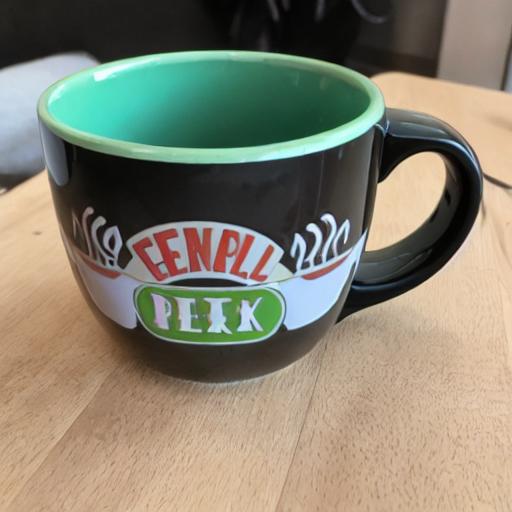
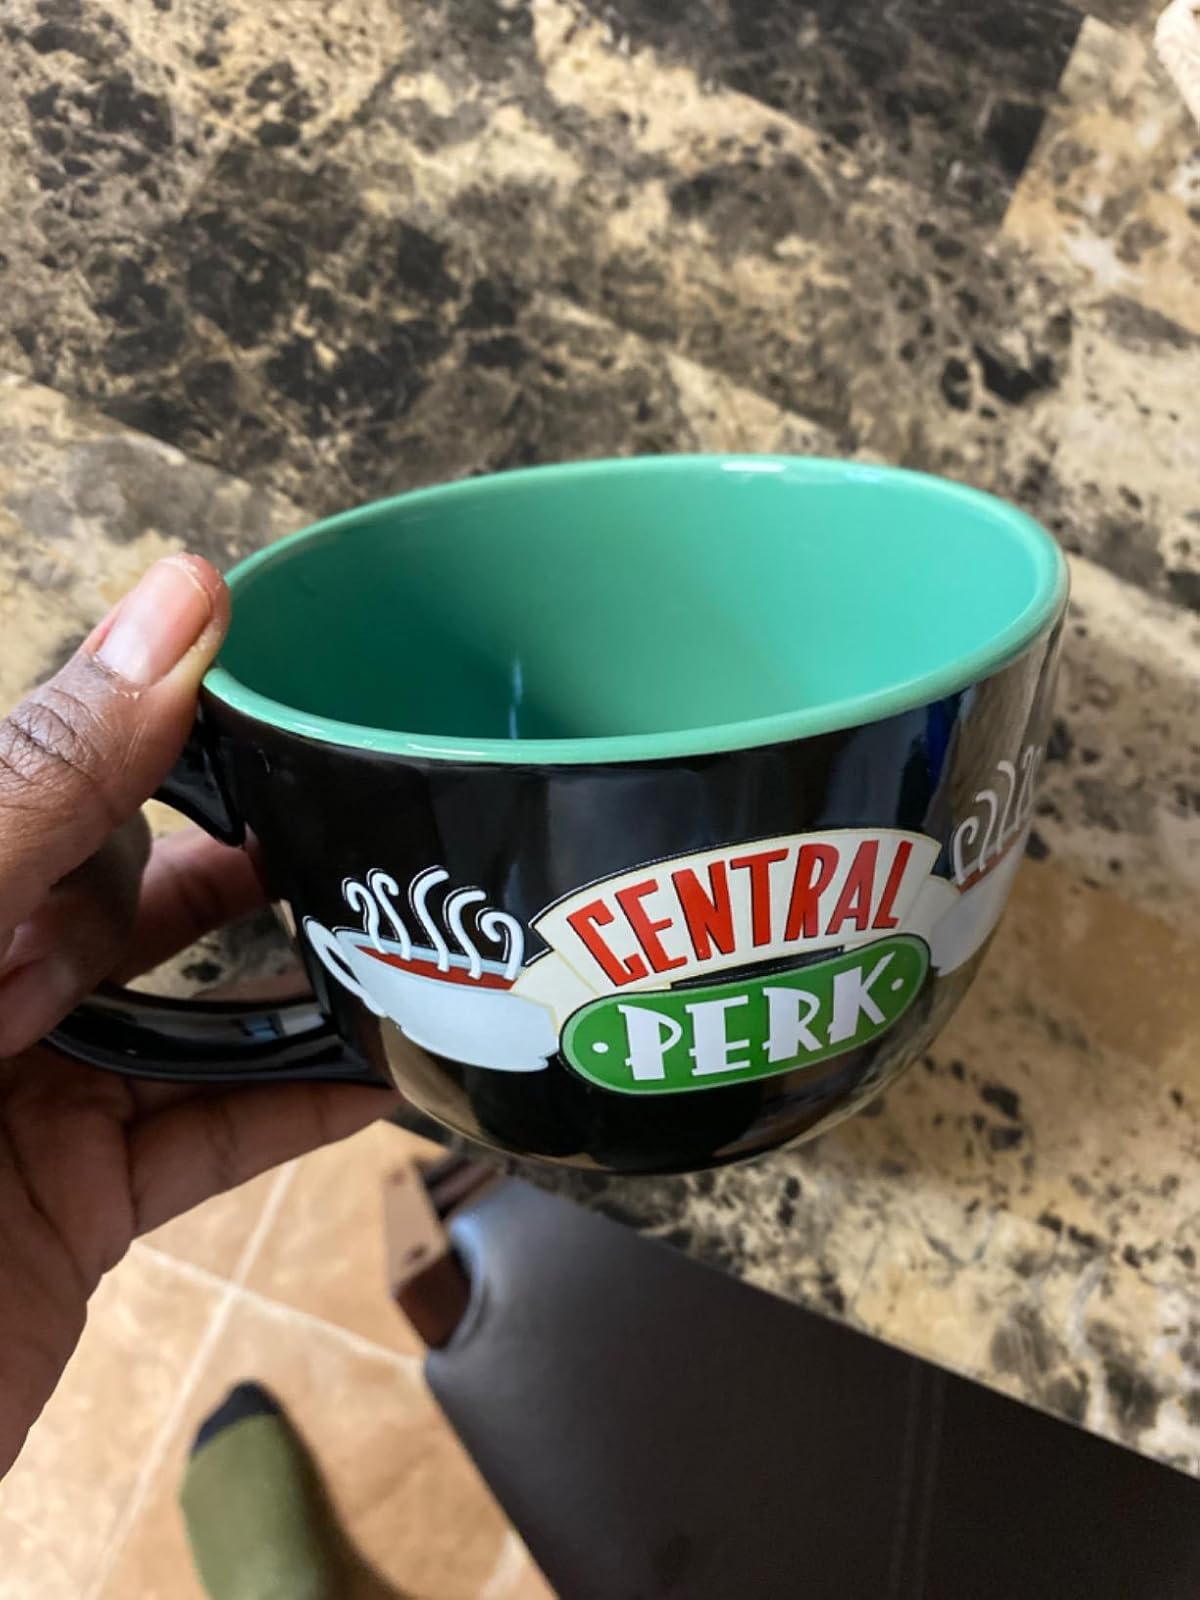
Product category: items_mug
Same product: no